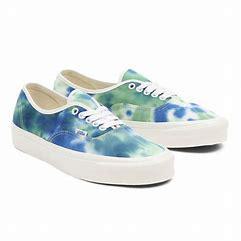
Brand: Vans
Model: Anaheim Factory Authentic 44 DX